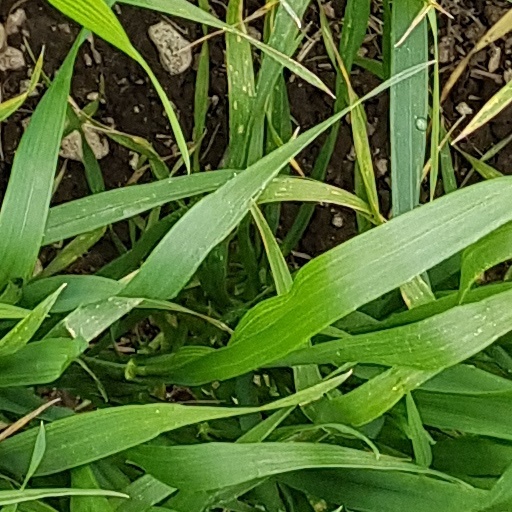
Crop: wheat